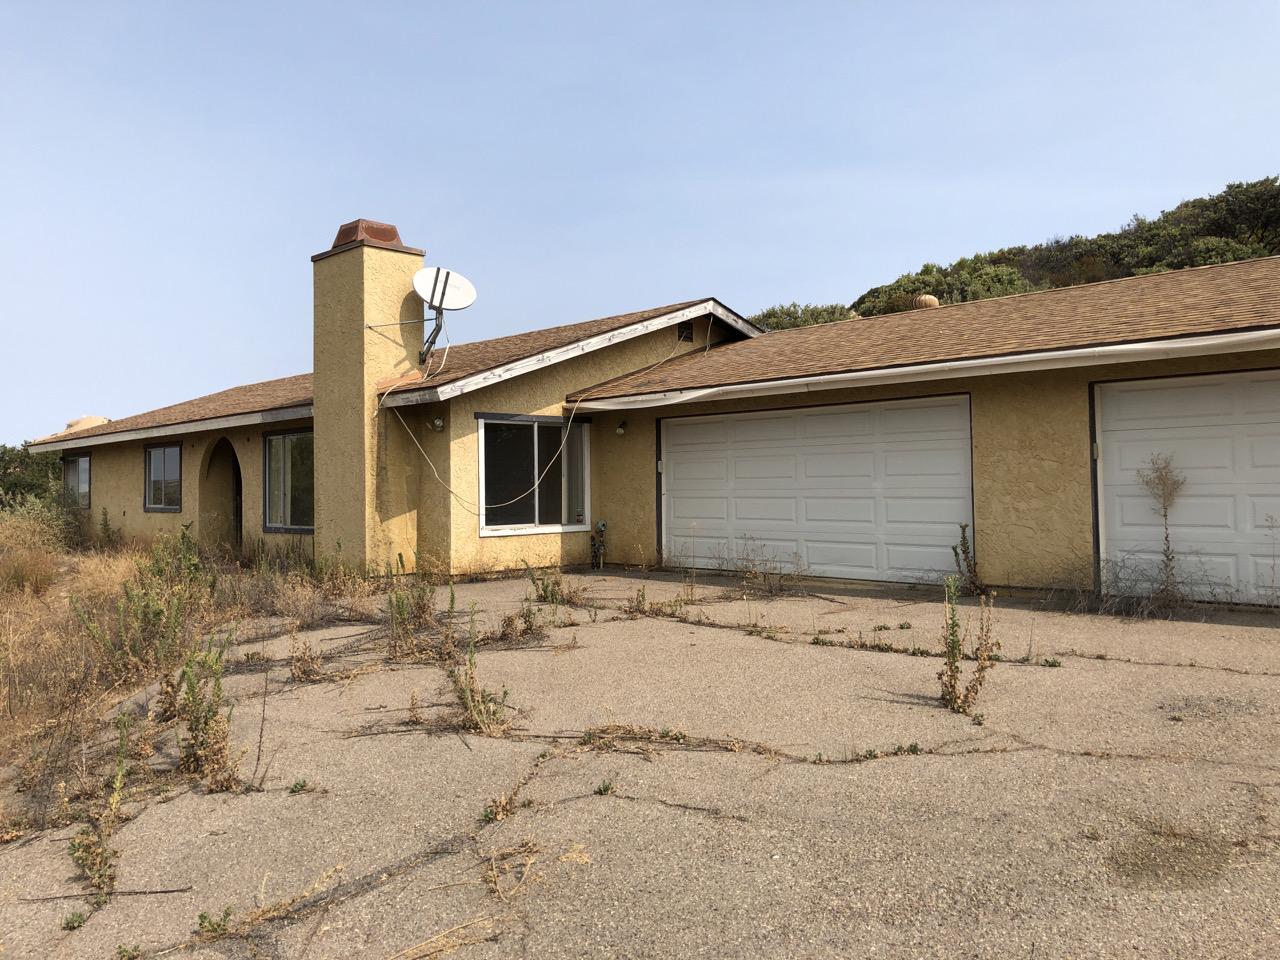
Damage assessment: no_damage